K-150 (Kansas highway)

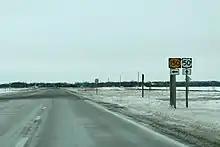
US-50 at its junction with K-150

K-150 was first designated a state highway in a July 1, 1937 resolution and at that time ran from US-50N and US-77 eastward to US-50S. It was first noted on the 1937 Kansas state roadmap. On June 27, 1956, the AASHO Route Numbering Committee approved US 56, between Springer, New Mexico, and Kansas City, Missouri. At this time US-50N was renumbered to US-56 and US-50S was renumbered to US-50.